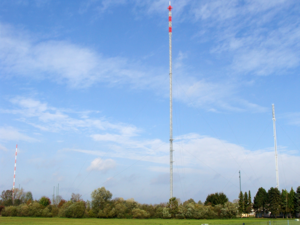
L'émetteur d'Ismaning est un grand émetteur radio situé près d'Ismaning en Bavière, dans le sud de l'Allemagne. Le premier fut inauguré en 1932 et le site allait accueillir différents émetteurs jusqu'à aujourd'hui. Le plus connu est un grand émetteur en treillis de bois, haut de 156 mètres qui exista de 1934 à 1983 et dont la forme lui valut le surnom de « tour Eiffel bavaroise ».